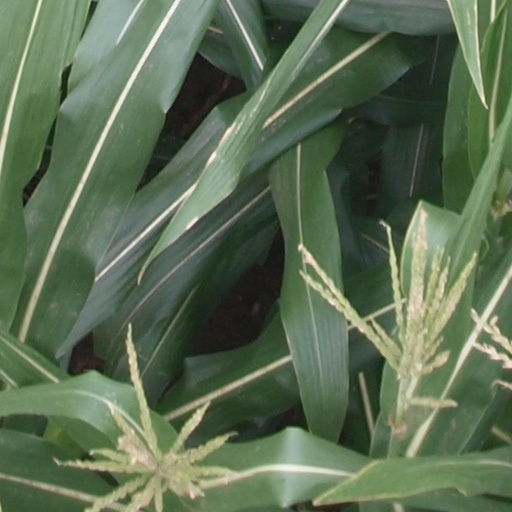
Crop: maize; corn